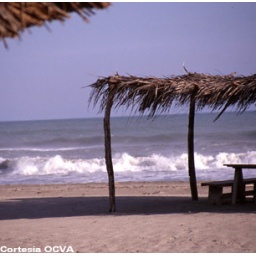
beach in coyuca lagoon car van drivers & tour guides